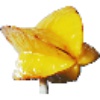
Label: Carambula 1